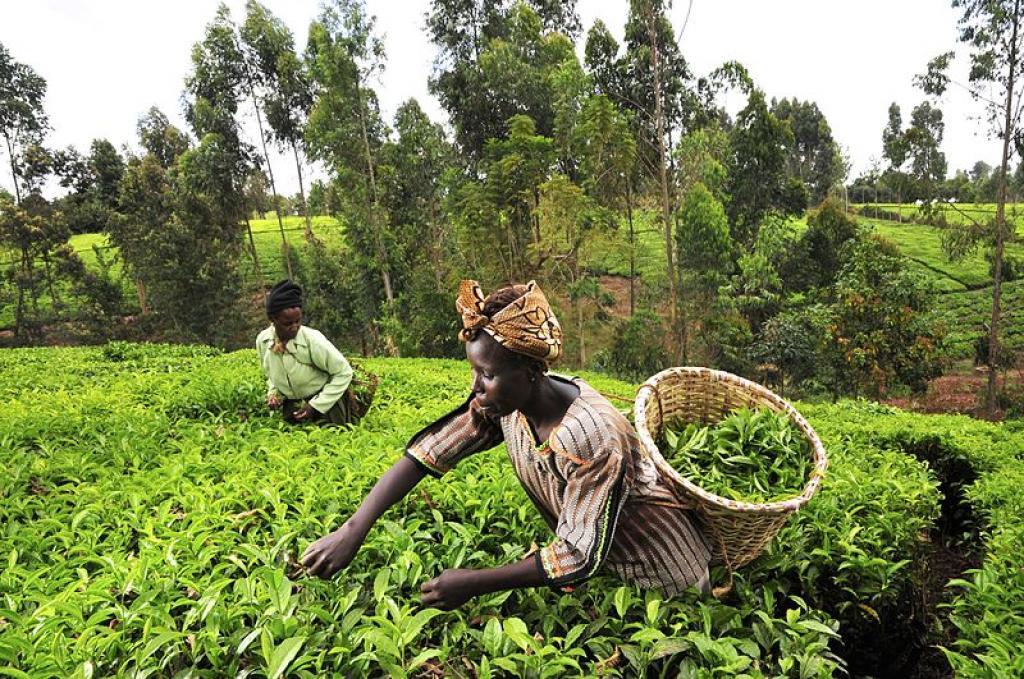
Tunaona watu wawili wakivuna majani chai katika shamba lililostwa, labda maeneo ya Afrika mashariki. Chai hutengenezwa kutokana  na majani  ya [cs]Chamelia symensis[cs] mmea wa kijani unaotoka mashariki ya Asia. Uvunaji wa majani hufanyika kwa mkono ili kudumisha ubora. Chai ni kinywaji kinachopendwa zaidi duniani kikiwa cha pili baada ya maji. Kuna aina kuu mbili za mmea wa chai, aina ya majani madogo ya chini na aina ya asali yenye majani mapana.